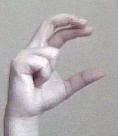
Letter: thal